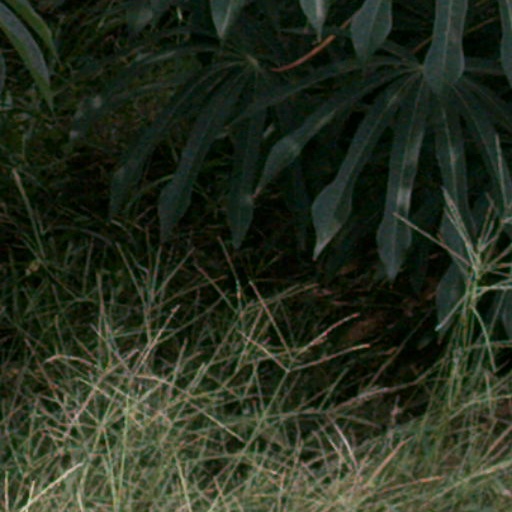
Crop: cassava